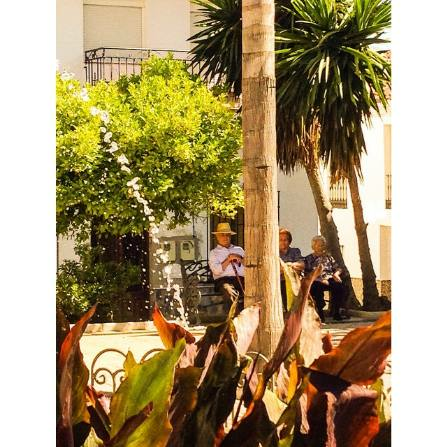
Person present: Yes